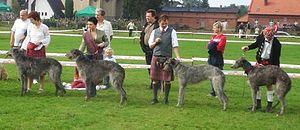
Le Scottish Deerhound ou lévrier écossais est une race de chien d'origine écossaise.